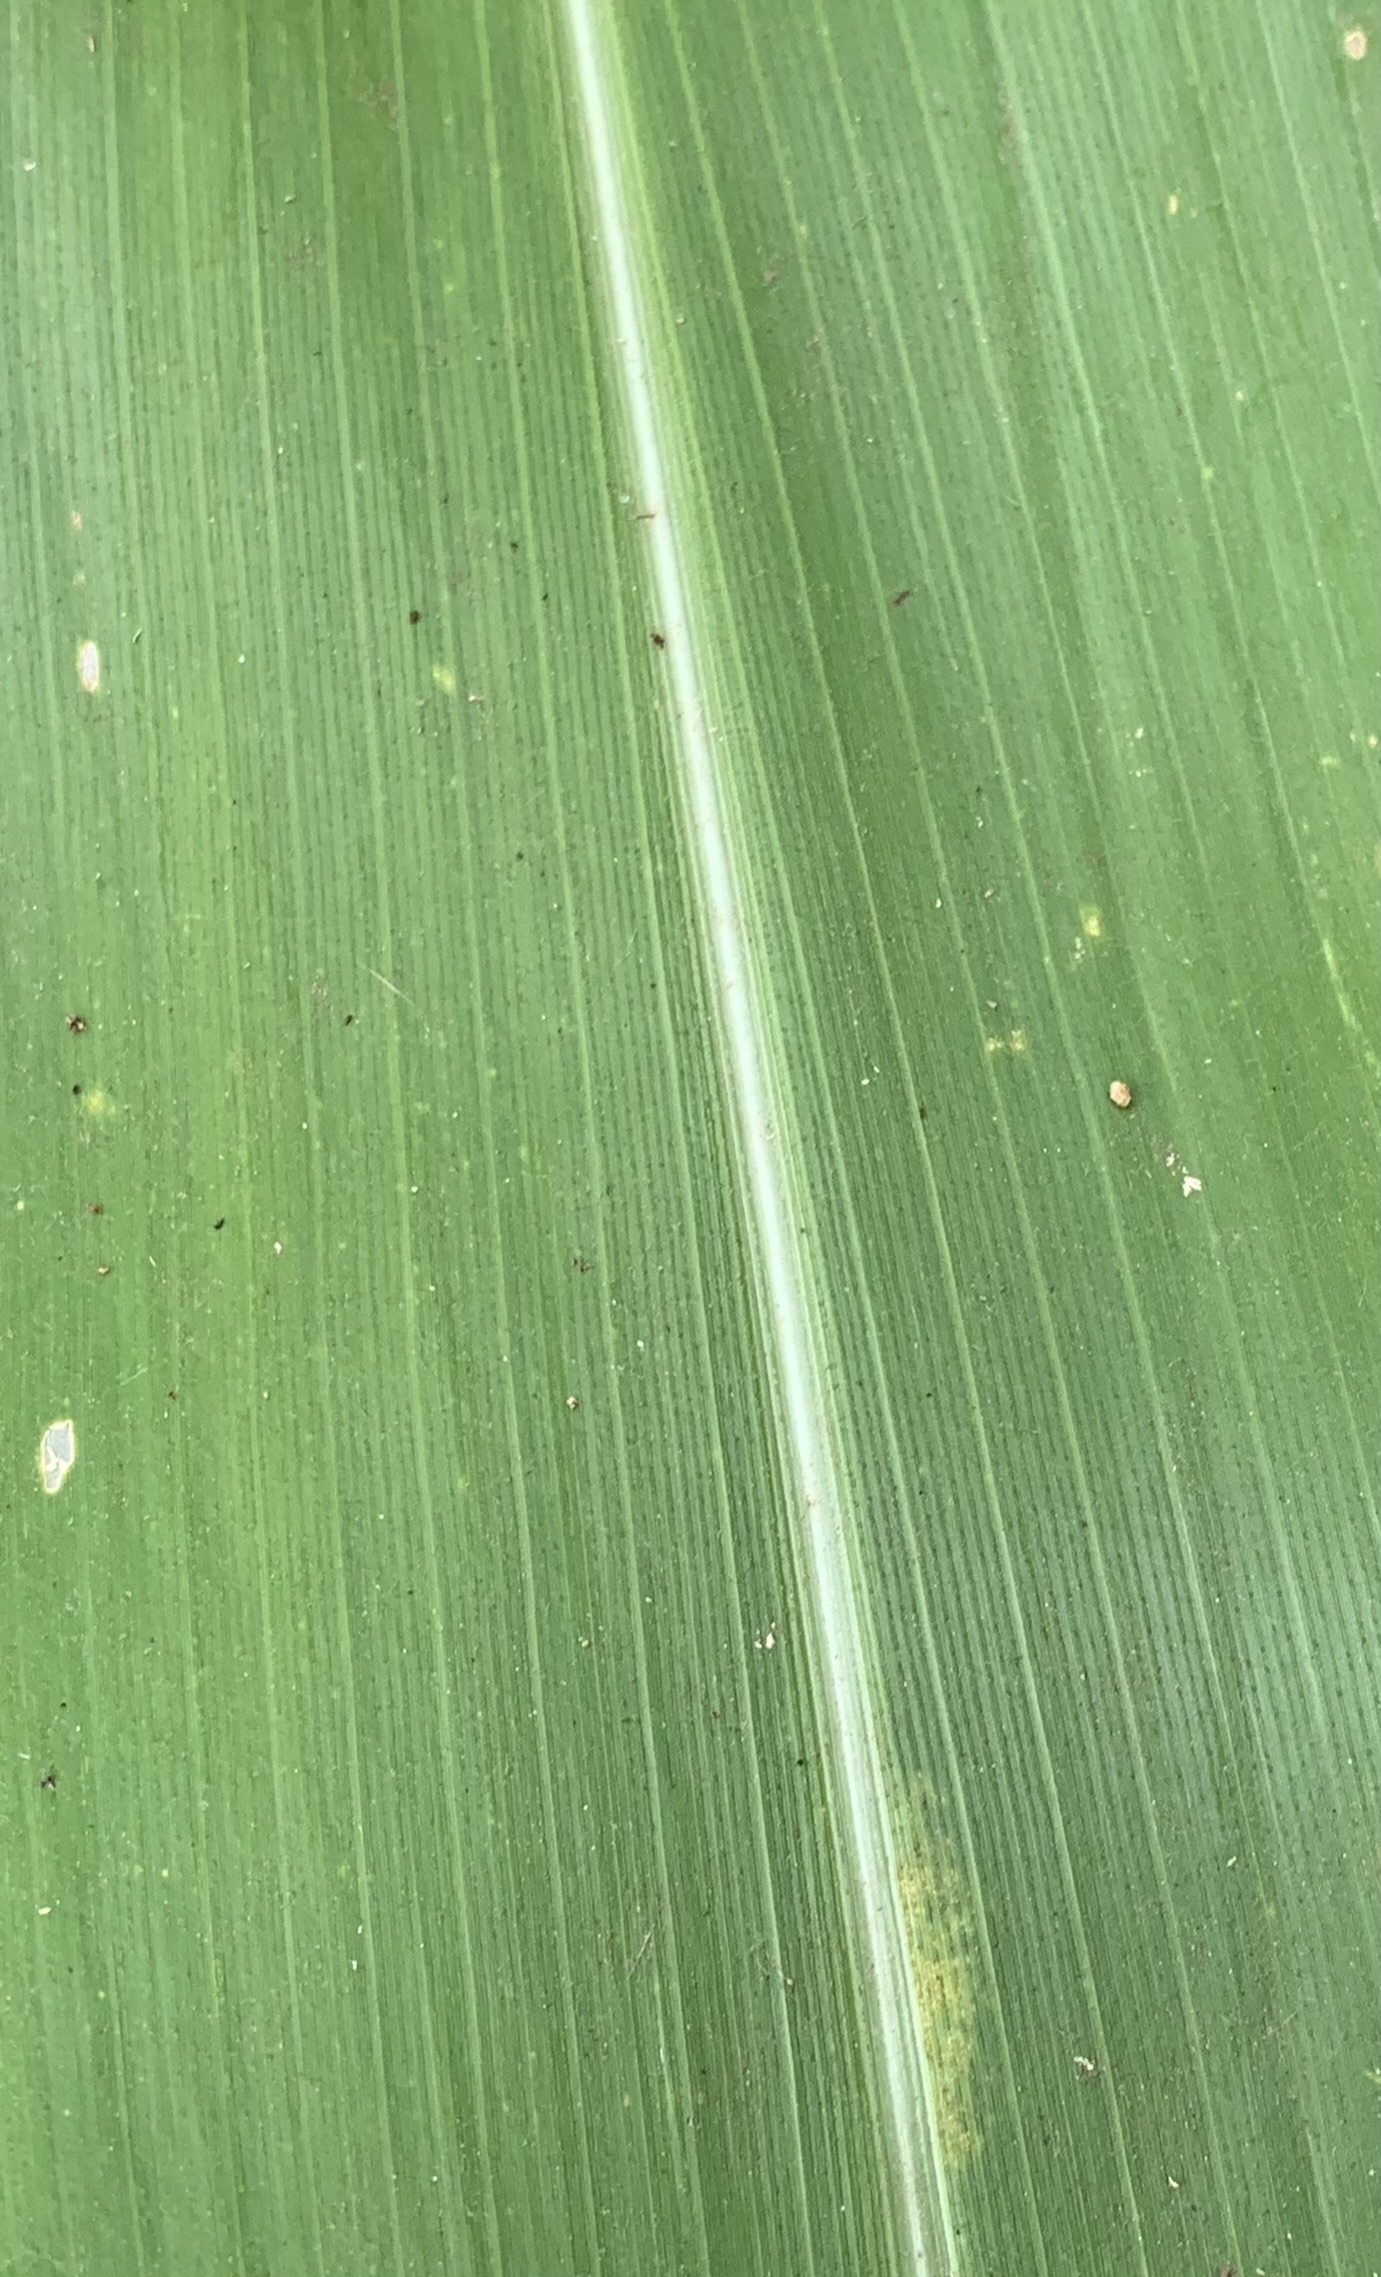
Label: Healthy